Kappa (rocket)

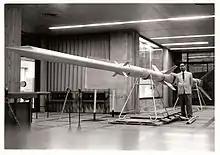
Kappa-9L rocket

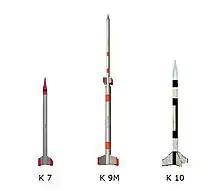
Kappa rockets

Kappa was a family of solid-fuel Japanese sounding rockets, which were built starting from 1956.